History of FK Sarajevo

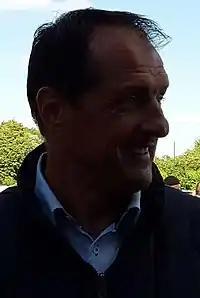
Former captain and Real Betis defender Faruk Hadžibegić

The aforementioned win brought Sarajevo into pole position in the league standings, which it did not drop until the end of the season. A wonderful win over Radnički Niš at the Čair Stadium courtesy of Musemić and Merdanović braces, and two 1:0 victories over Vojvodina and Velež further enhanced Sarajevo's appetites. Husref Musemić, the architect of the maroon-white's charge to the top of the league table, continued showing off his goalscoring abilities, and along with Dragan Jakovljević and Edin Hadžialagić helped Sarajevo defeat Iskra Bugojno 3:1. A victory over FK Vardar in the last league fixture before the winter break kept Sarajevo on the number one spot through the holidays. Boško Antić's boys didn't start the second part of the season in a positive note, winning only two points out of their first three fixtures. Luckily for them, their main rival Hajduk Split also started the second part of the season on the wrong foot, winning just one out of their first three matches, which kept Sarajevo above by one point. Antić's team went on to beat Sloboda and draw Dinamo Zagreb and Željezničar, before travelling to Split for the crucial game against Hajduk. A packed Poljud stadium witnessed a 0:0 draw that ensured Sarajevo's one point advantage over the Croatian side. Hajduk went on to drop points away to Velež, while Sarajevo defeated FK Partizan at home with goals by Musemić, Pašić and Janjoš. The team then travelled to Titograd where they drew a goalless match against Budućnost, while Hajduk defeated Iskra Bugojno, cutting the deficit to one point. Team captain Predrag Pašić and tallyman Husref Musemić combined by scoring in the next two, crucial matches against Priština and Osijek, and in doing so ensured a win and draw. Musemić again snatched a brace in the following fixture against Radnički, while Merdanović and Hadžibegić added a goal a piece for a comfortable 4:2 win. The next round saw Hajduk host Rijeka, while Sarajevo travelled to the Karađorđe Stadium in Novi Sad to play Vojvodina. Hajduk secured a comfortable route over the visitors, while Sarajevo had a much more difficult time in Novi Sad. Namely, the hosts broke the deadlock after just two minutes of play. Luckily for the huge number of travelling fans, Boško Antić's men were able to equalize ten minutes from the break through a Jakovljević effort, and to eventually snatch the win seven minutes from time courtesy of a phenomenal volley from the edge of the box by Slaviša Vukićević. The maroon-whites now needed five points from their three last fixtures to clinch the title. A routine 3:0 victory over Iskra was followed by a tough match against Vardar in Skopje that ended in a 2:2 draw, after the hosts went up 2:0 just before half time. It all came down to the final league game against Red Star Belgrade, played at a sold out Koševo stadium, where the maroon-whites need just a point to mathematically clinch the title. Musemić broke the deadlock in the 23. minute and Jakovljević doubled Sarajevo's lead with fifteen minutes to go. The visitors were able to pull one back through Boško Gjurovski in the 85th. minute, but it was too little too late. The celebrations began, Sarajevo had won its second Yugoslav league title. The triumph qualified the club for the first round of the 1985–86 European Cup, where they shockingly lost both legs to Finnish side FC Lahti. This result is still considered Sarajevo's worst in major European competitions.